Crown of Napoleon

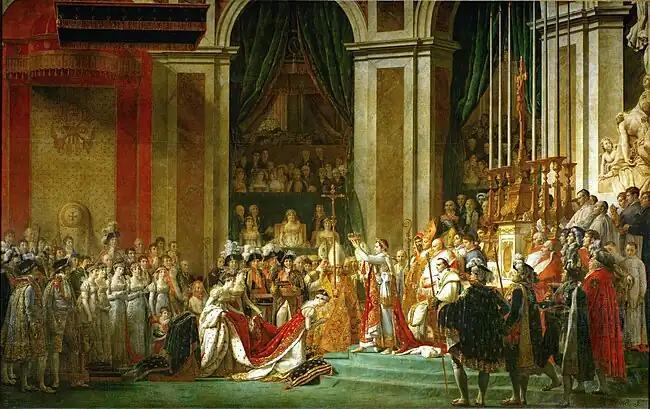
"The Coronation of Napoleon", memorialised by Jacques-Louis David

The French Revolution of the 1790s had led to the destruction of most of the ancient French Crown Jewels, along with the eventual abolition of the French monarchy and the executions of King Louis XVI and Queen Marie Antoinette. When Napoleon declared himself Emperor of the French a decade later, he decided to create new imperial regalia, the centrepiece of which was his "Charlemagne crown".